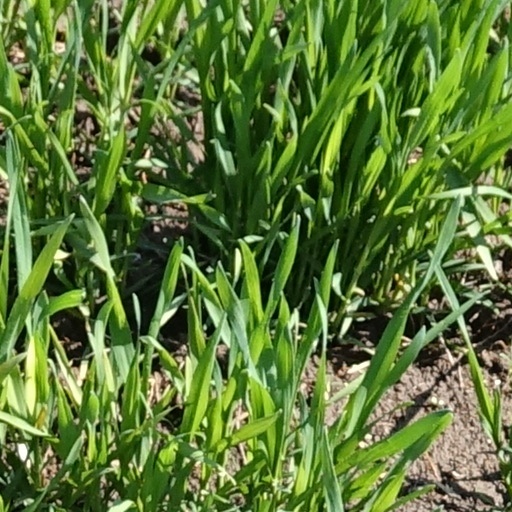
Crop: wheat